Revenge of the Green Dragons

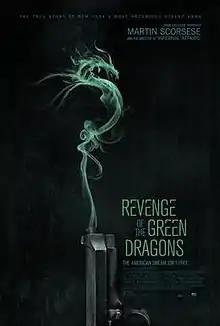
United States theatrical release poster

Revenge of the Green Dragons is a 2014 crime drama film directed by Andrew Lau and Andrew Loo, written by Michael Di Jiacomo and Andrew Loo, with Martin Scorsese as an executive producer. A Hong Kong-American co-production, the film stars Justin Chon, Kevin Wu, Harry Shum Jr., Eugenia Yuan, Geoff Pierson and Ray Liotta. The film is based on Fredric Dannen's "New Yorker" article that chronicled the true story of Chinese-American gang life in 1980s and 1990s New York City. The central villain Snake Head Mama is based on gangster Sister Ping.